Vauxhall 12-4

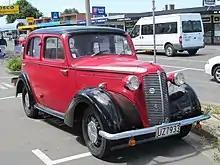
1947 New Zealand registered HIX type showing the post-war horizontal bar grille.

For 1946 the I-type body was replaced by the wheelbase one used on the H type 10-4 painted in black, maroon or blue. Both the 10 and 12 hp cars sold for the same price. In 1947 material shortages caused cloth seats to replace the previous leather ones. Production continued until 1948 when the car was replaced by the Wyvern.